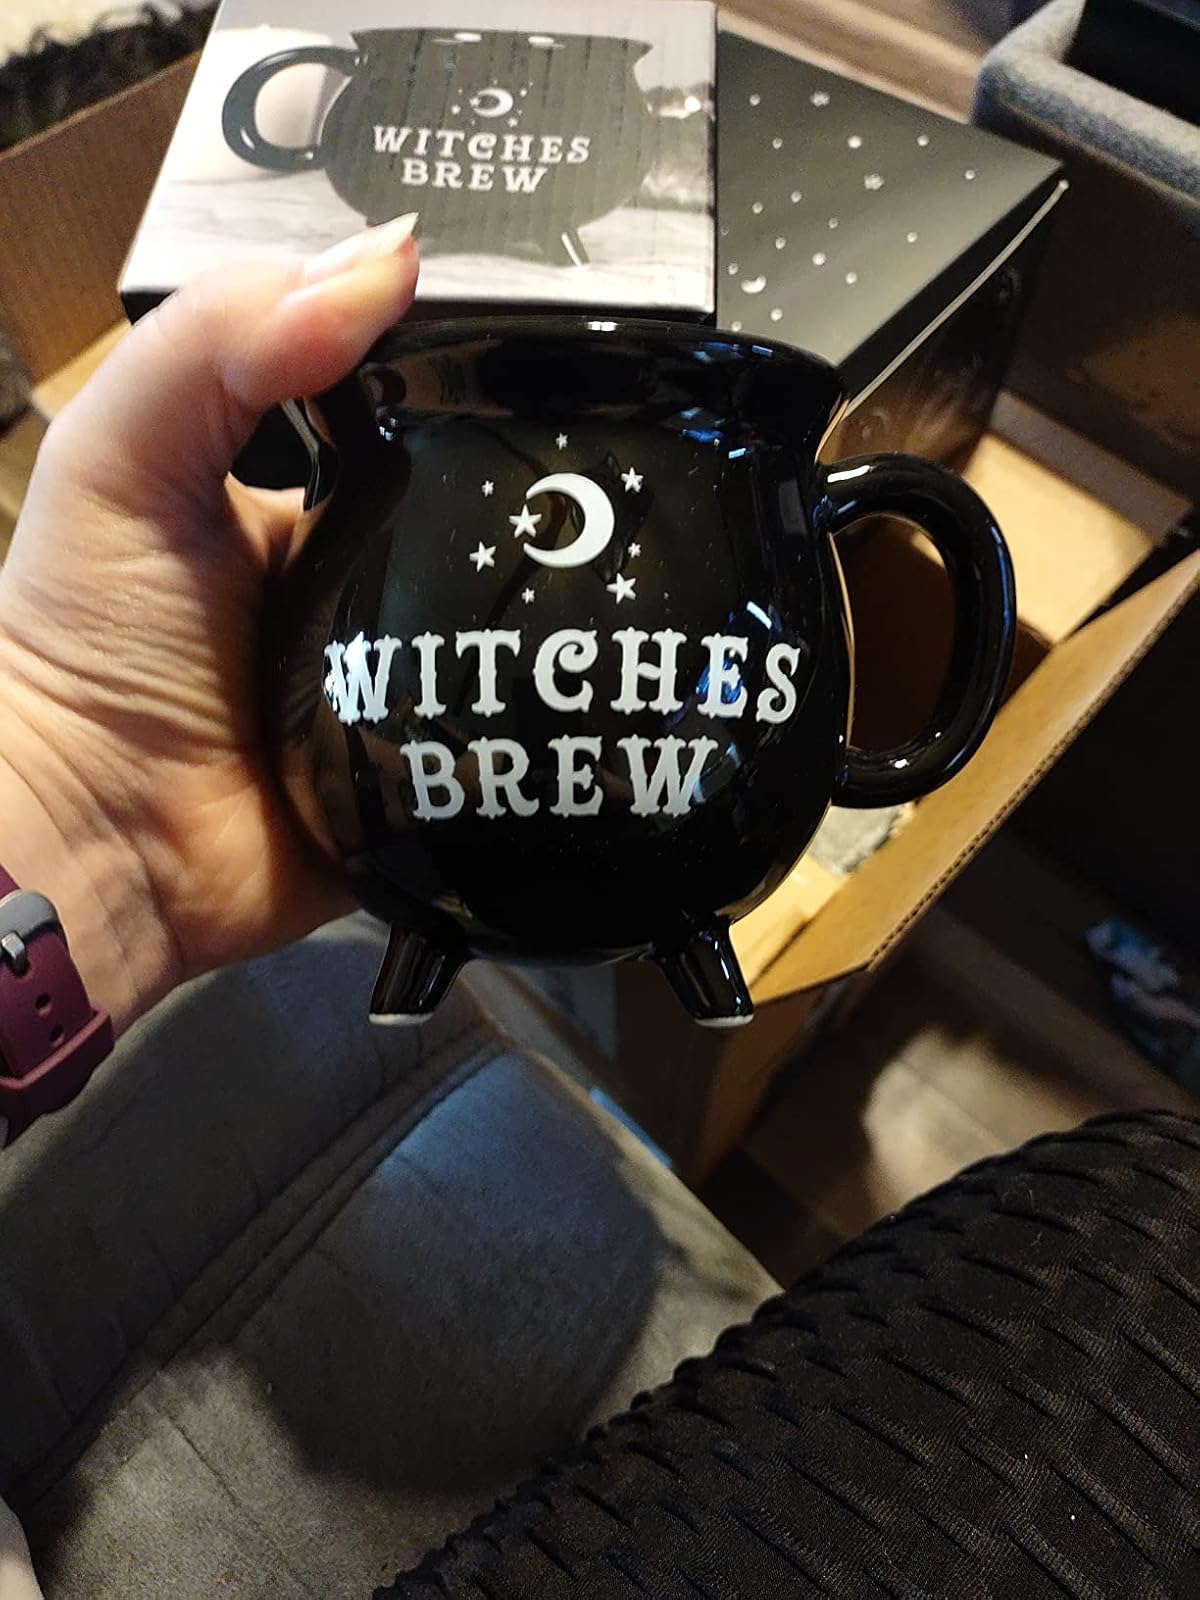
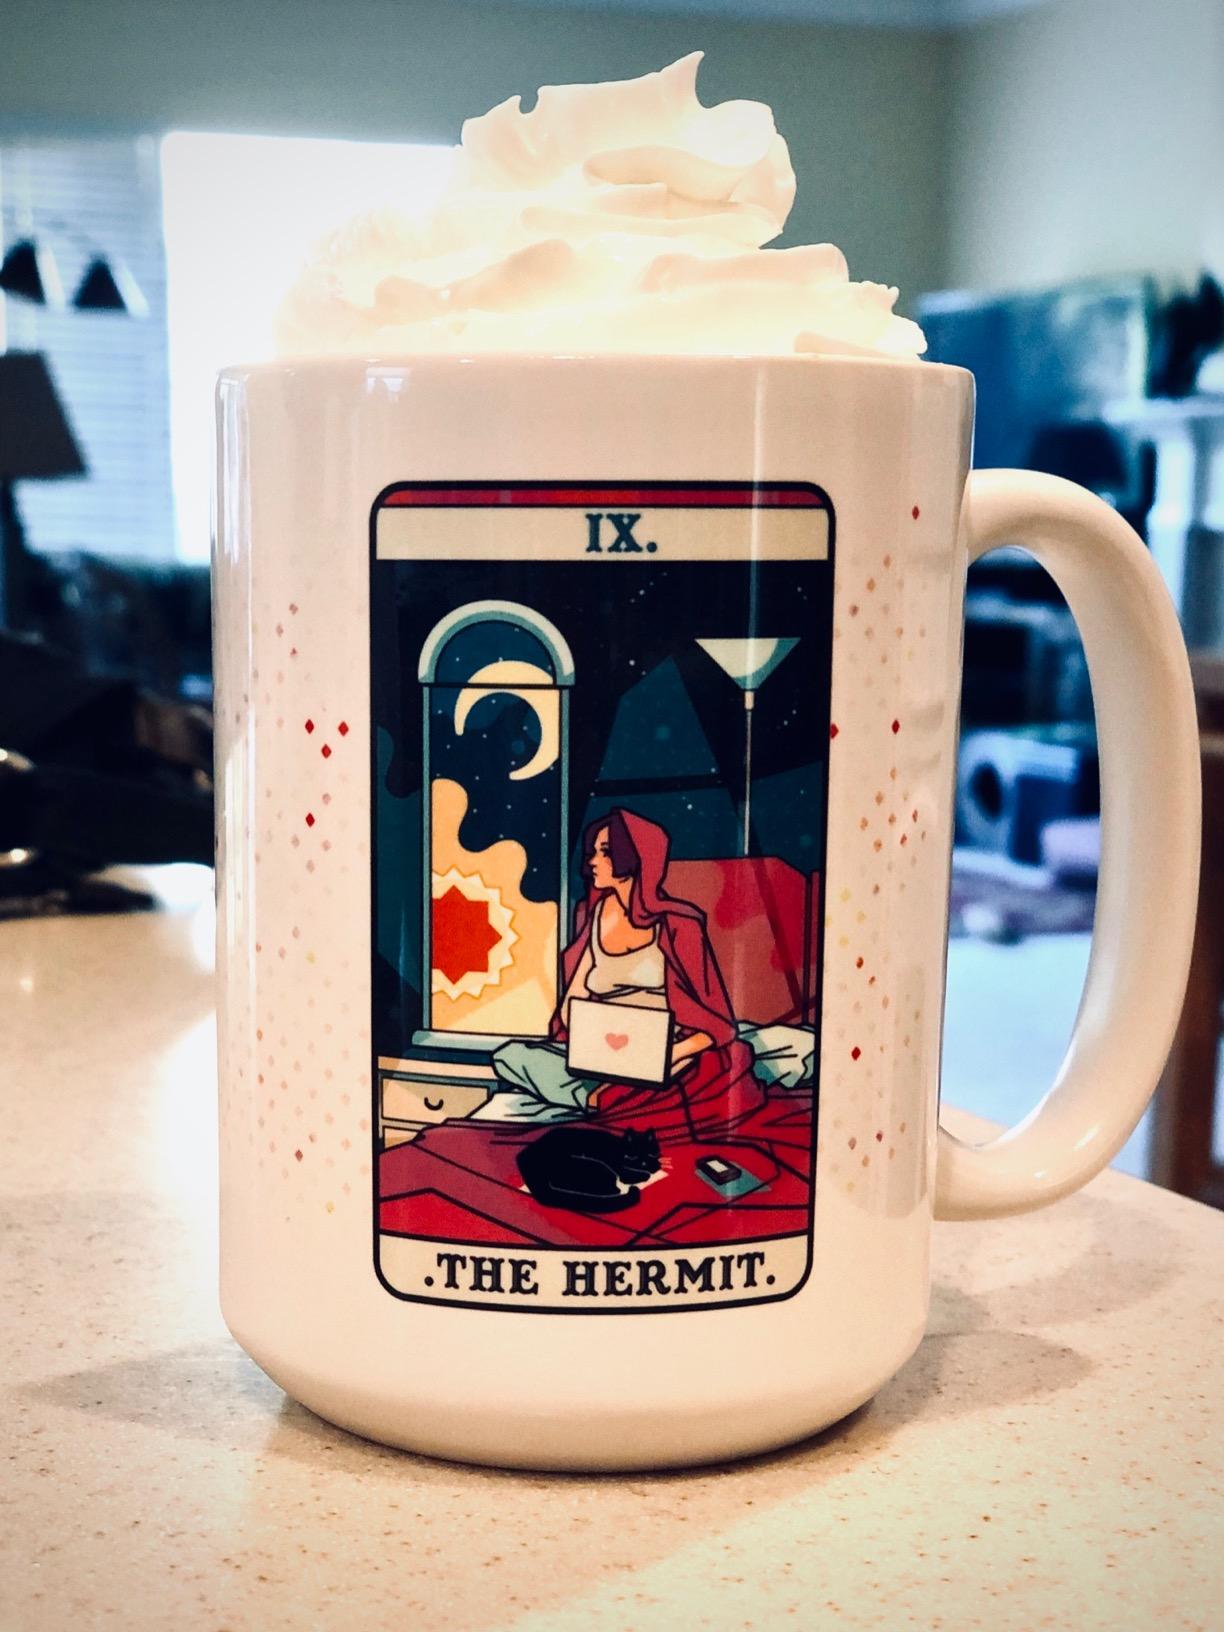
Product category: items_mug
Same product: no